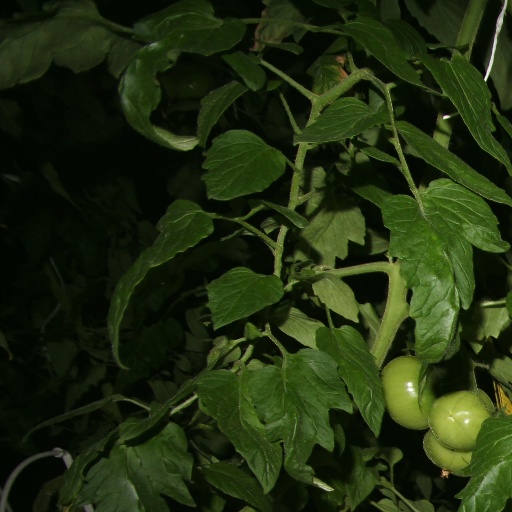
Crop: tomato